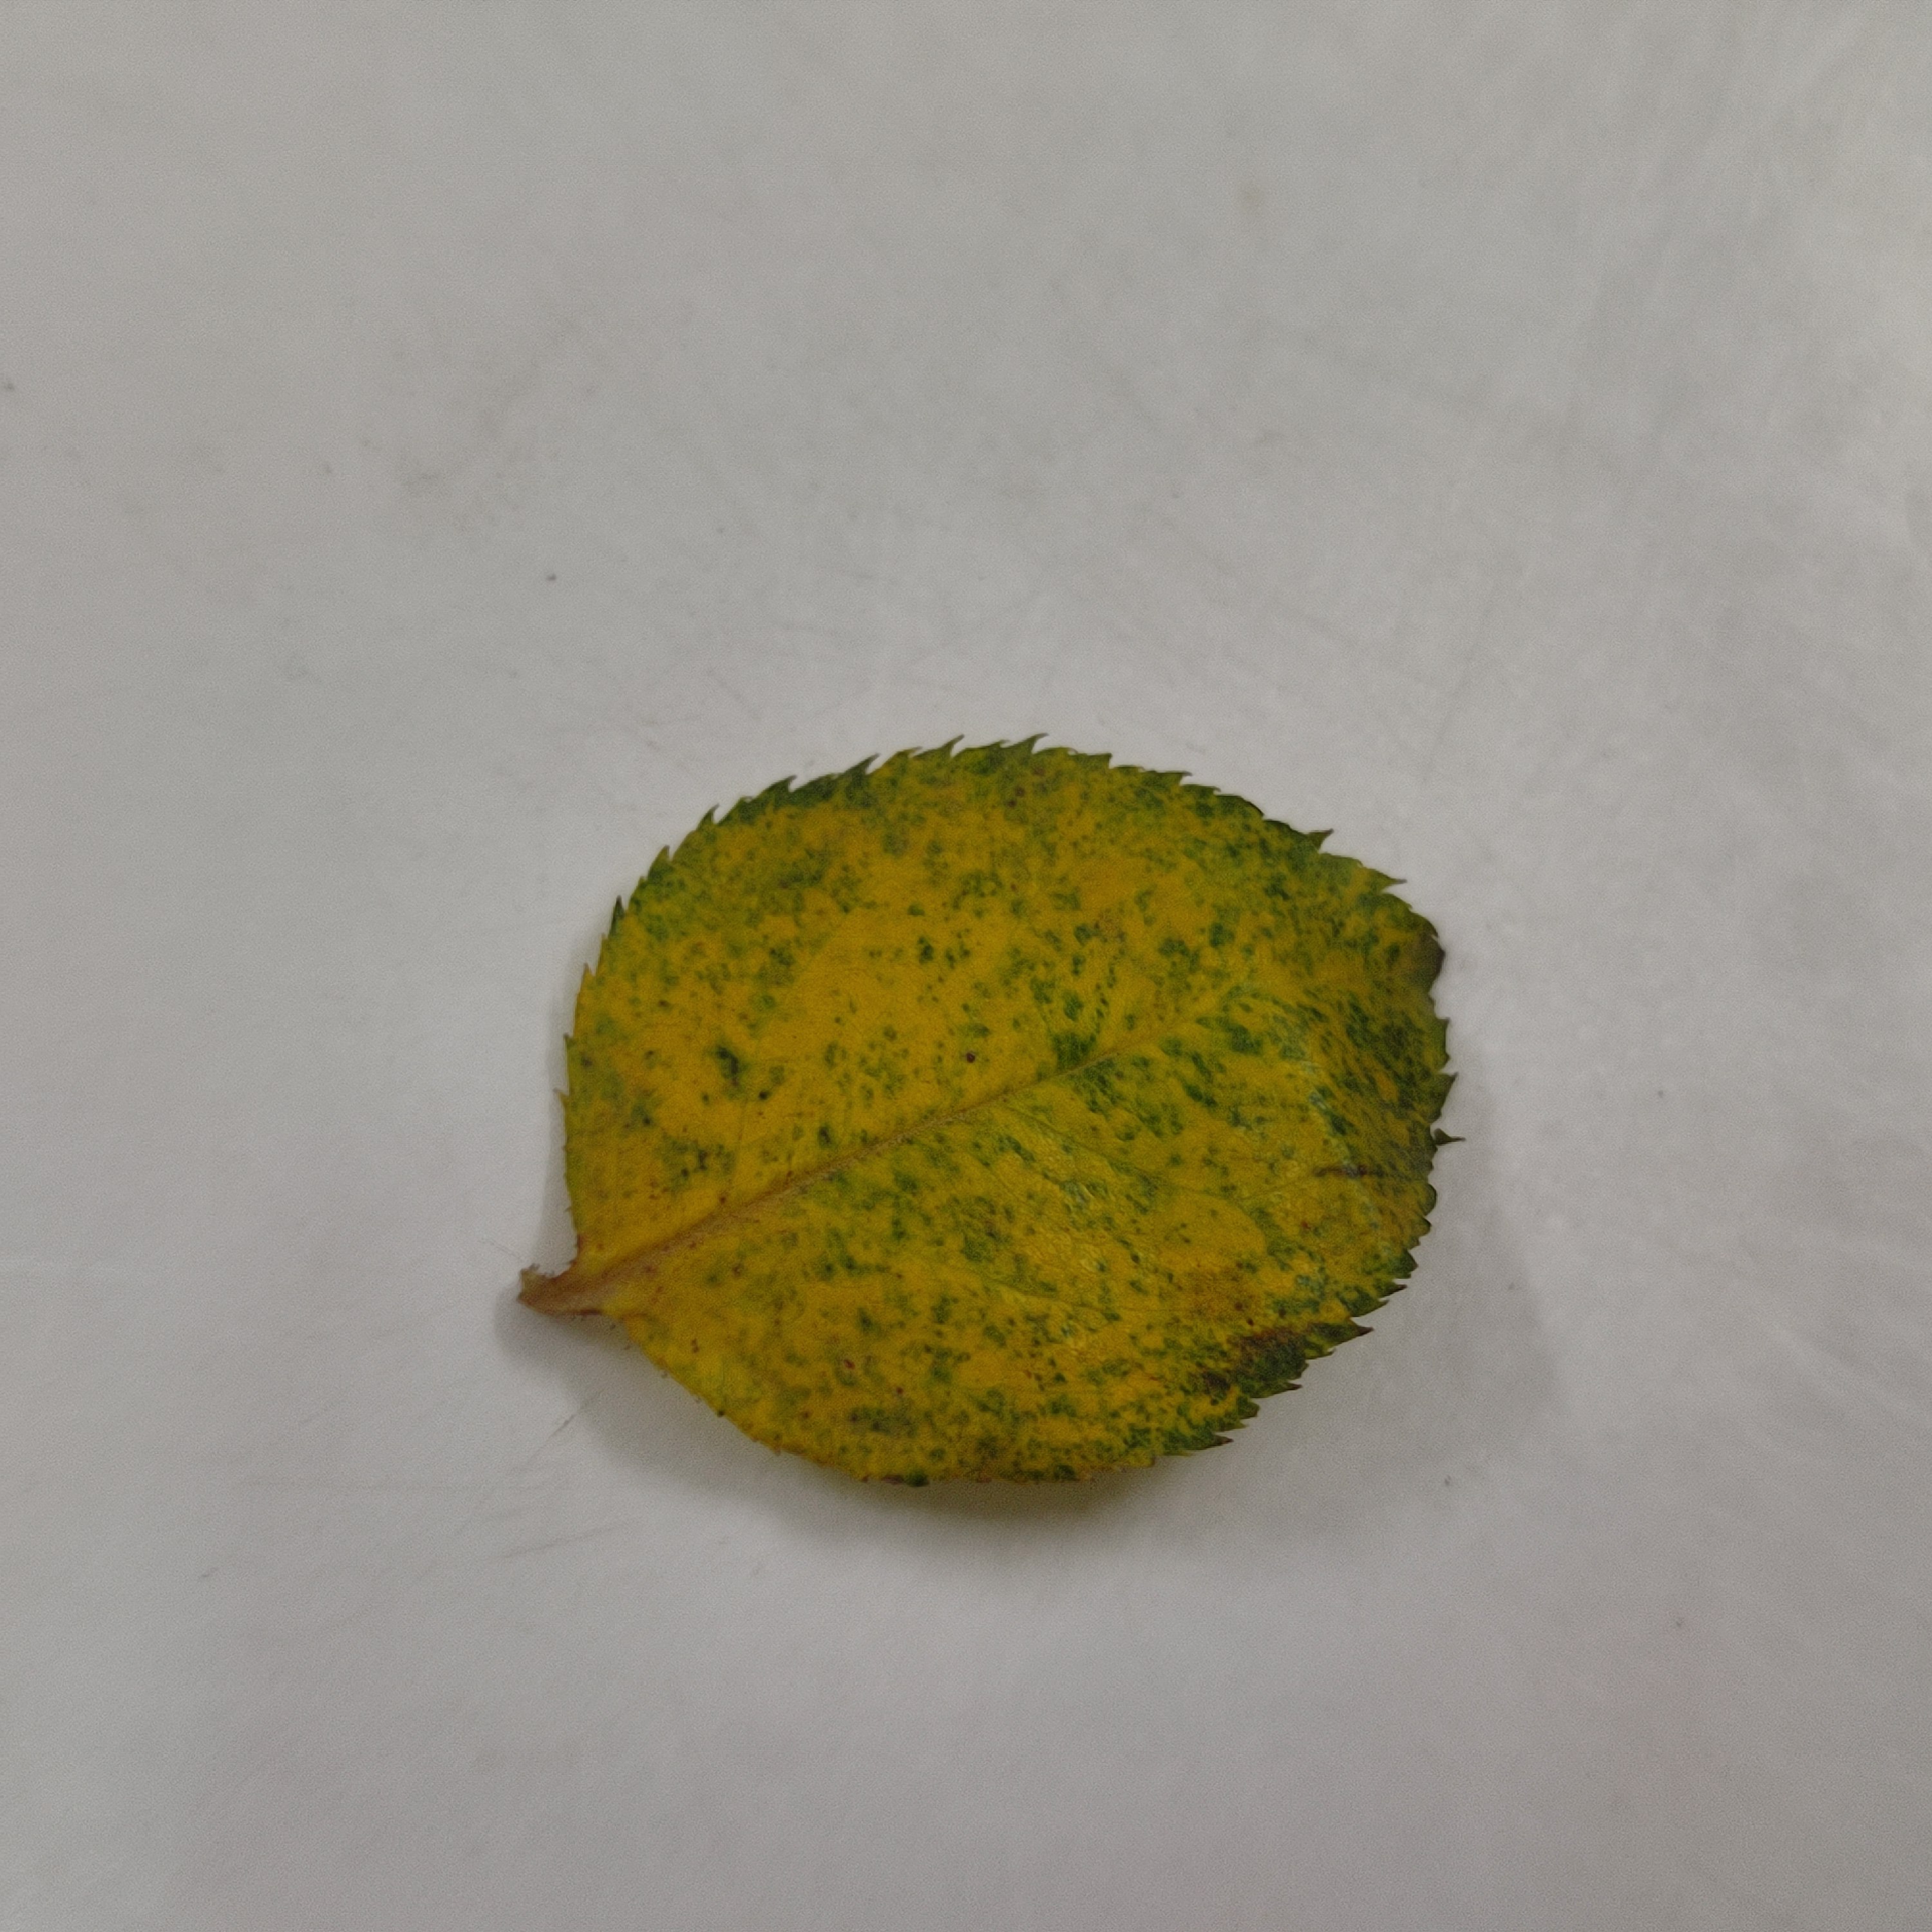
Label: Yellow Mosaic Virus